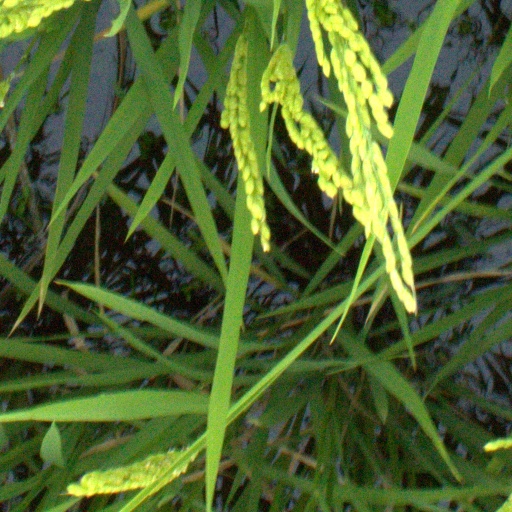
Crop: rice